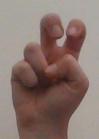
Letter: toot